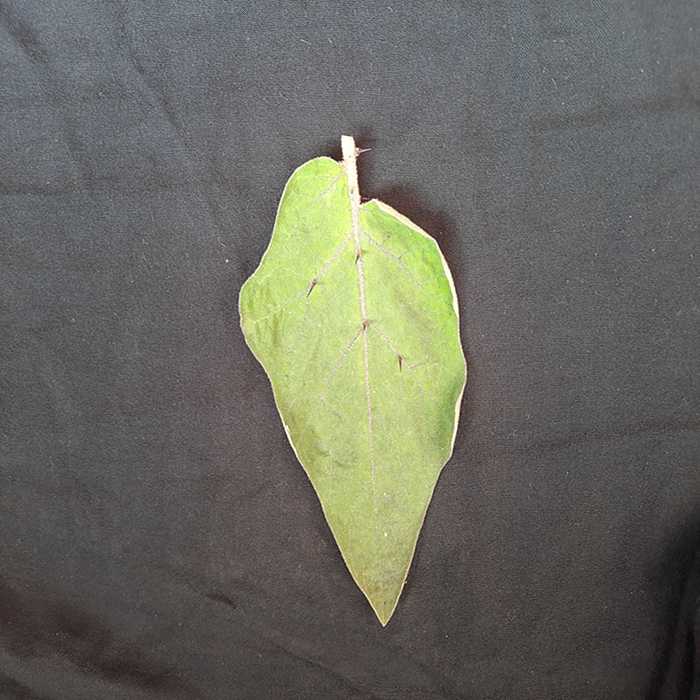
Plant: Eggplant
Label: Eggplant fresh leaf